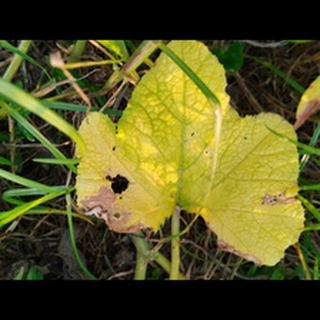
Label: pumpkin_mosaic_disease